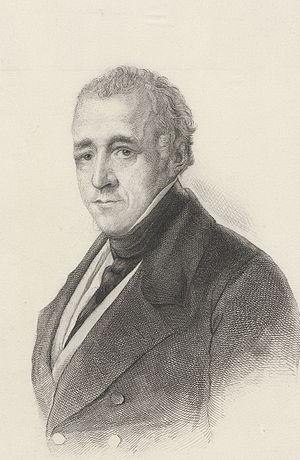
Floris Adriaan baron van Hall, né à Amsterdam le 15 mai 1791 et mort à La Haye le 29 mars 1866, est un important homme d'État néerlandais du milieu du XIXᵉ siècle. En tant que représentant des milieux de commerce et bancaire de la capitale, il a joué en tant que politicien habile un rôle important aussi bien avant qu'après 1848, date du début de la démocratisation constitutionnelle des Pays-Bas.